Beta Test (film)

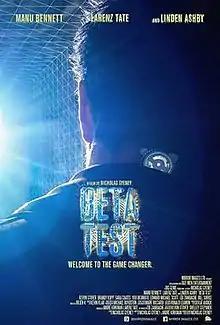
Theatrical release poster

Beta Test is a 2016 American science fiction action-thriller film written, produced, and directed by Nicholas Gyeney. Gyeney described the film as a cross between "Die Hard", "Gamer", and "The Firm". The film stars Larenz Tate, Manu Bennett, Linden Ashby, and Yuji Okumoto. The film was released on July 22, 2016.